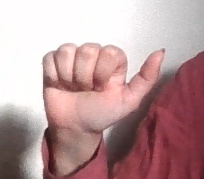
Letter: dhad